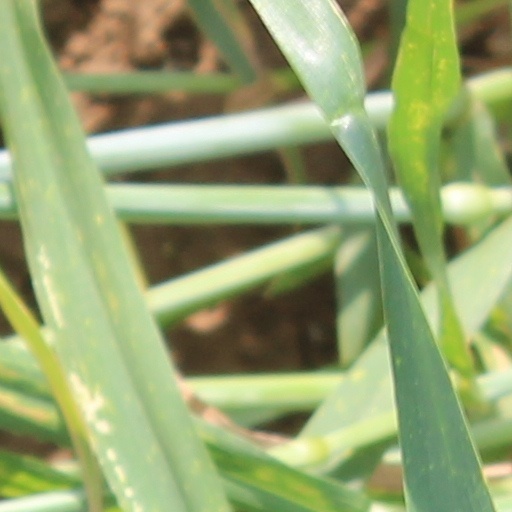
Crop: wheat